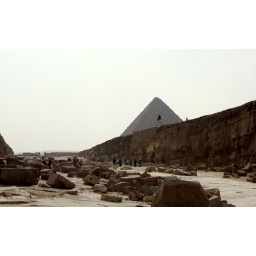
The Pyramid of Menkaure, the smallest of the three pyramids, from near the rock wall tombs adjacent to the Pyramid of Khafre.